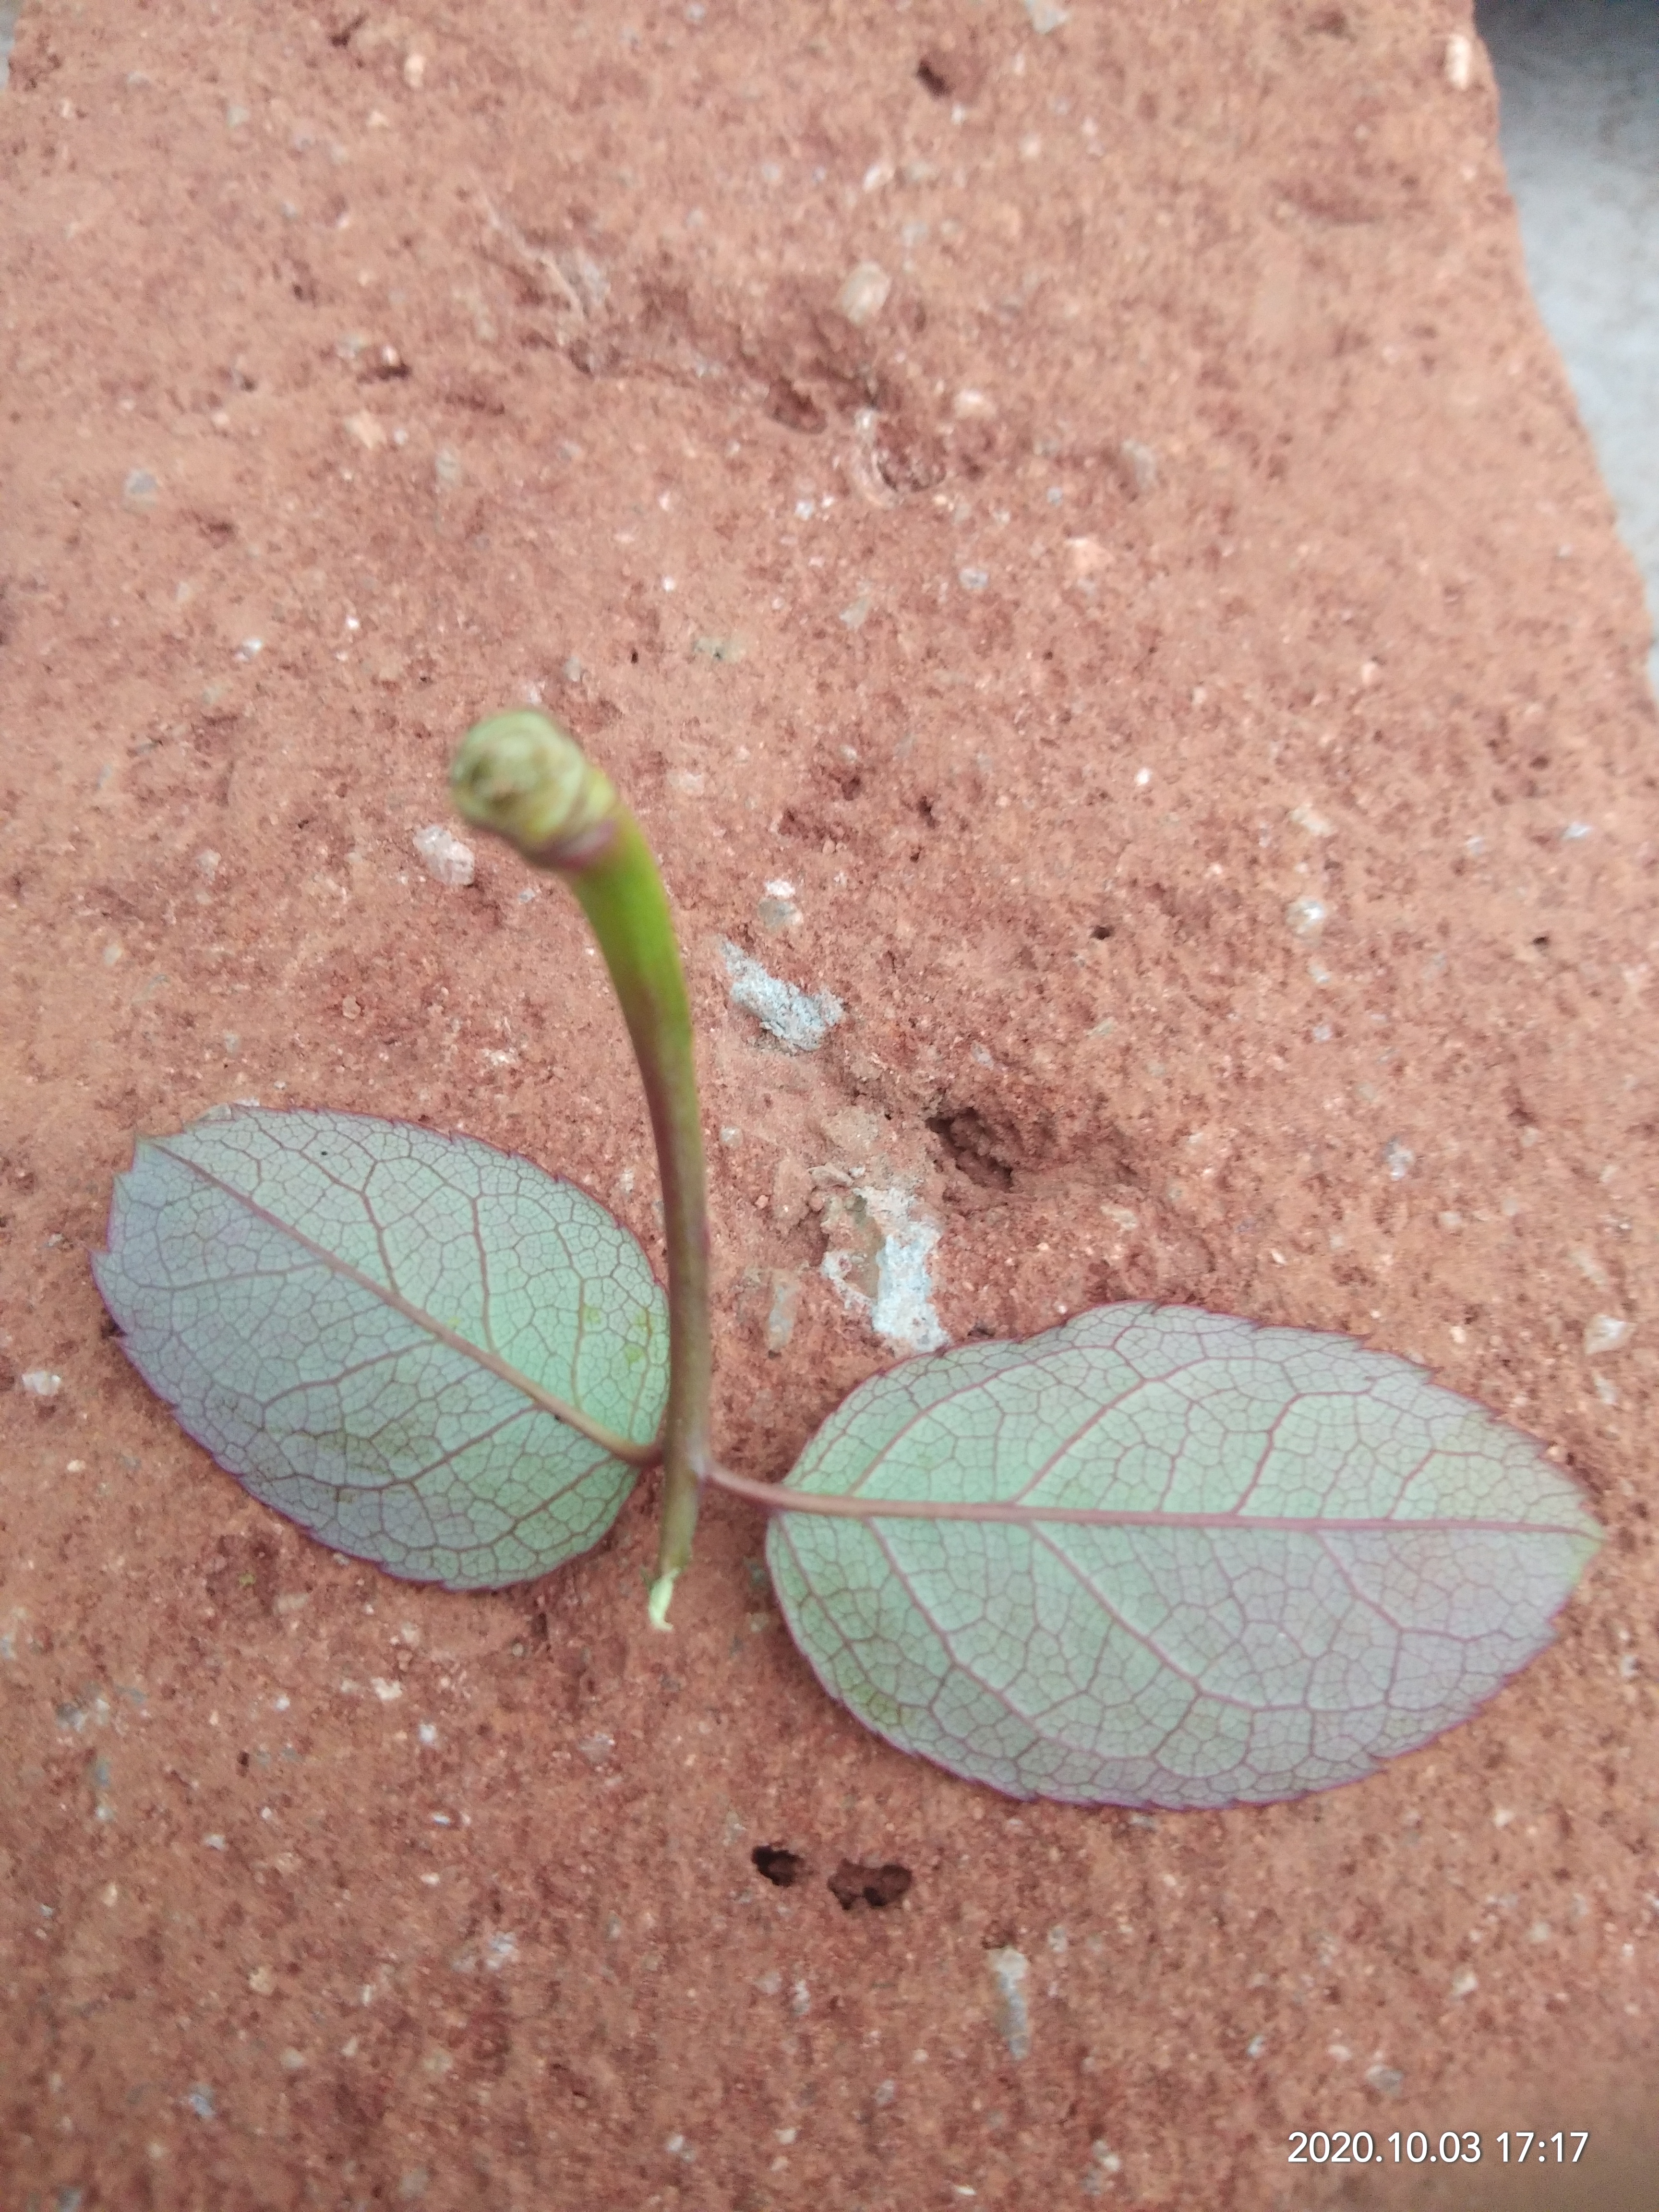
Plant: Rose